Community activism in Eugene, Oregon

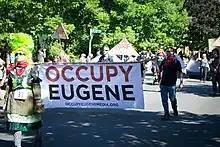
Occupy Eugene Movement at the Eugene Celebration Parade, August 2012

On June 18, 1999, several months before the 1999 Seattle WTO protests, Eugene was home to a predecessor riot. Following a two-day conference at the University of Oregon about the dissolution of the country's economic system, a rally against global capitalism enveloped the streets of the downtown area. After the rally, protesters turned to the streets, stopping traffic, burning flags, and smashing windows and electronic equipment. After police responded with tear gas and pepper spray, protesters battled with police for several hours. The tear gas used by the Eugene police affected over 100 people, and 15 were arrested. Later that year, Eugene activists also played a key role in conjunction with other anarchists in organizing black bloc tactics during the World Trade Organization Ministerial Conference of 1999 protest activity. Eugene police subsequently stated that local anarchists were responsible for other attacks on local police officers. Local activists in turn argued that police needlessly harassed individuals wearing black clothing in response.